Puhua

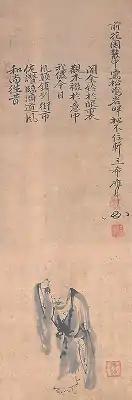
A 16th century Japanese depiction of Puhua (Fuke) by Seta Kamon, with commentary.

The story tells of Puhua going through his hometown, ringing a bell and reciting a gatha to summon others to enlightenment. The same, for many Fuke practitioners, applied to the shakuhachi through "suizen" (Japanese: 吹禅)—"blowing meditation" – a term coined in the 20th century – involving the use of the shakuhachi as a spiritual/religious instrument for meditation and as a way to attain bodhi, and its mastery was seen as a path to enlightenment: